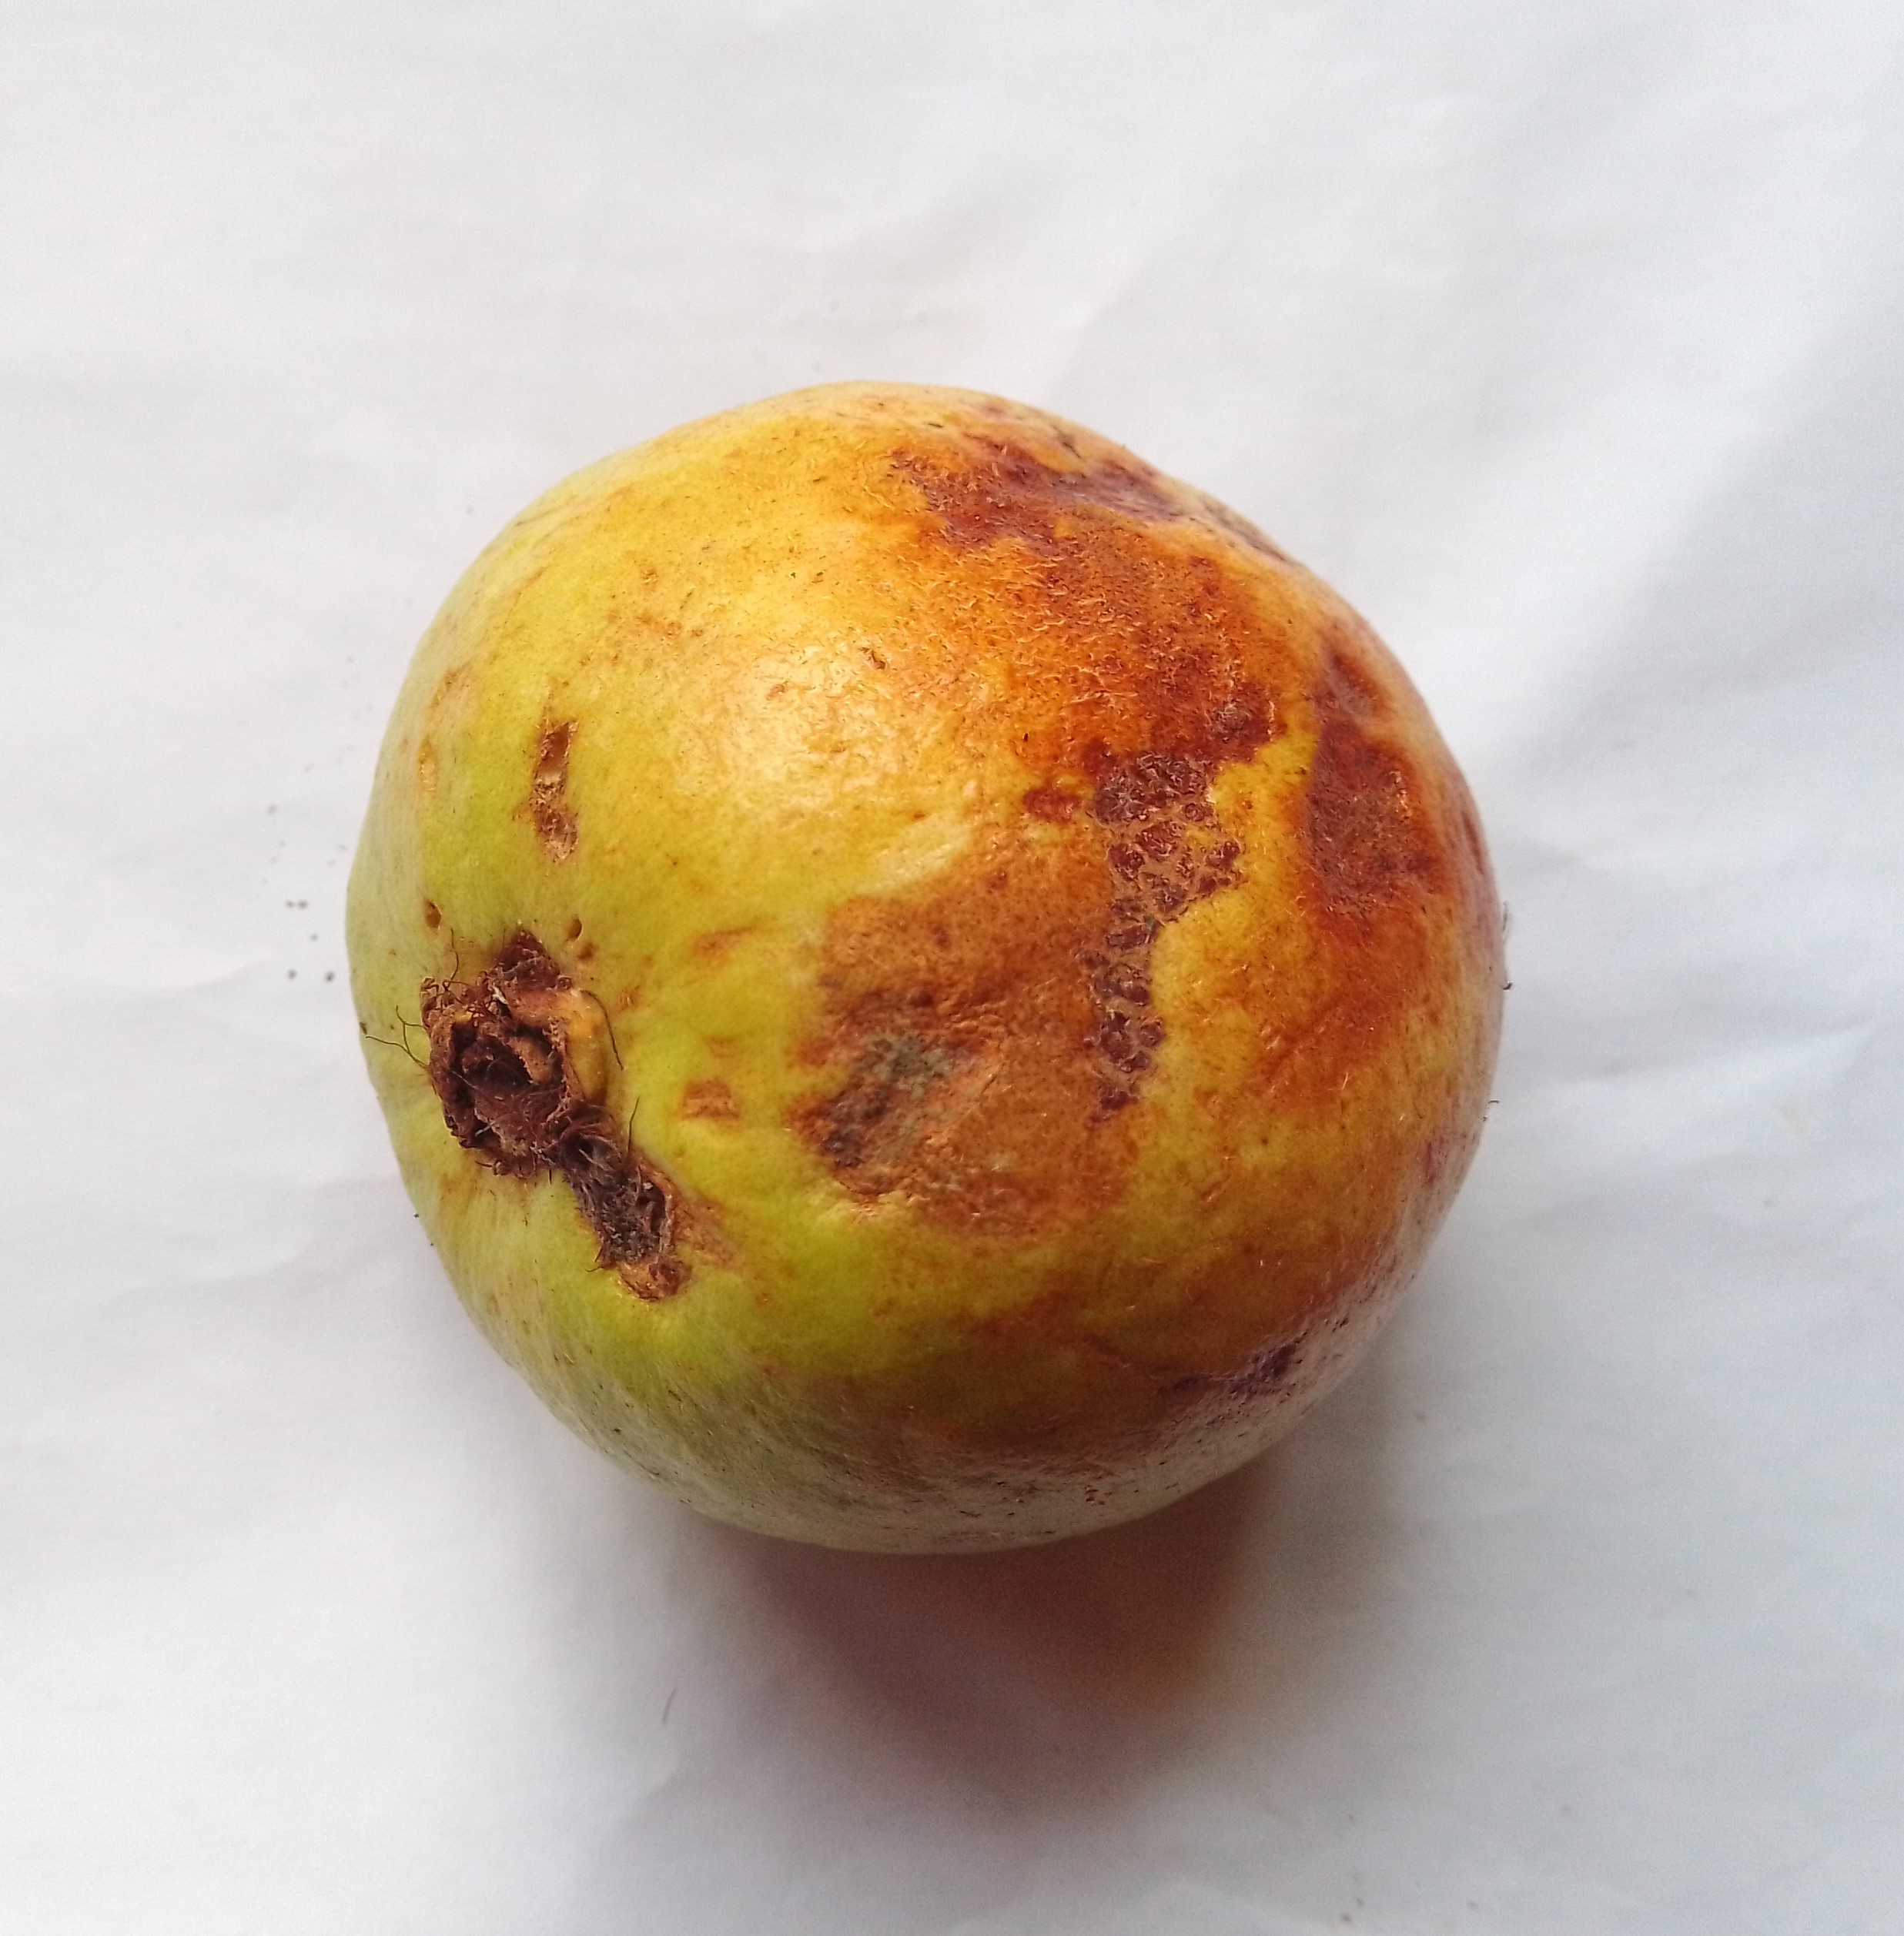
Fruit: guava
Condition: rotten